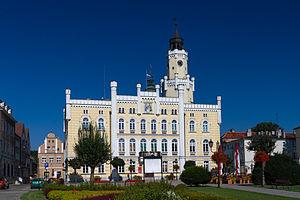
Wschowa est une ville historique de la voïvodie de Lubusz dans l'Ouest de la Pologne. Elle est le chef-lieu du powiat de Wschowa et de la gmina de Wschowa.